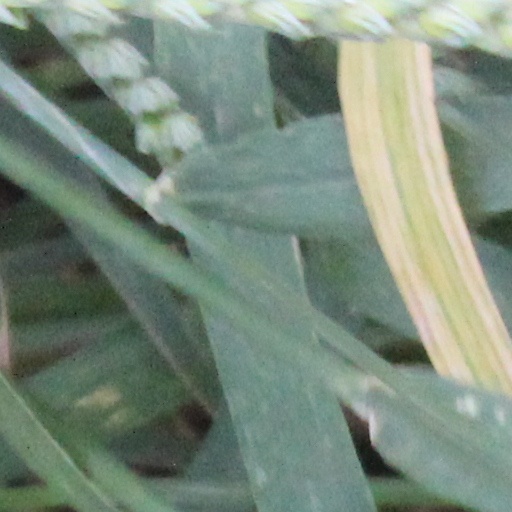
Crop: wheat